Funicular dos Guindais

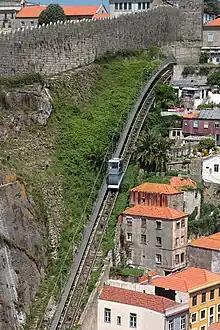
The modern funicular in 2011

The funicular is situated along the wall of "Freiras", running down a steep cliff between the quay at Guindais and "Rua da Batalha" (terminating at building of the Civil Governor). The station in Batalha hosts the drive unit, while the station in Ribeira houses the counterweight system.